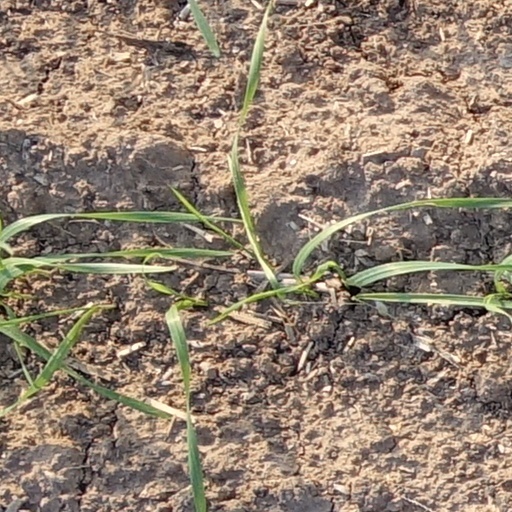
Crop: wheat